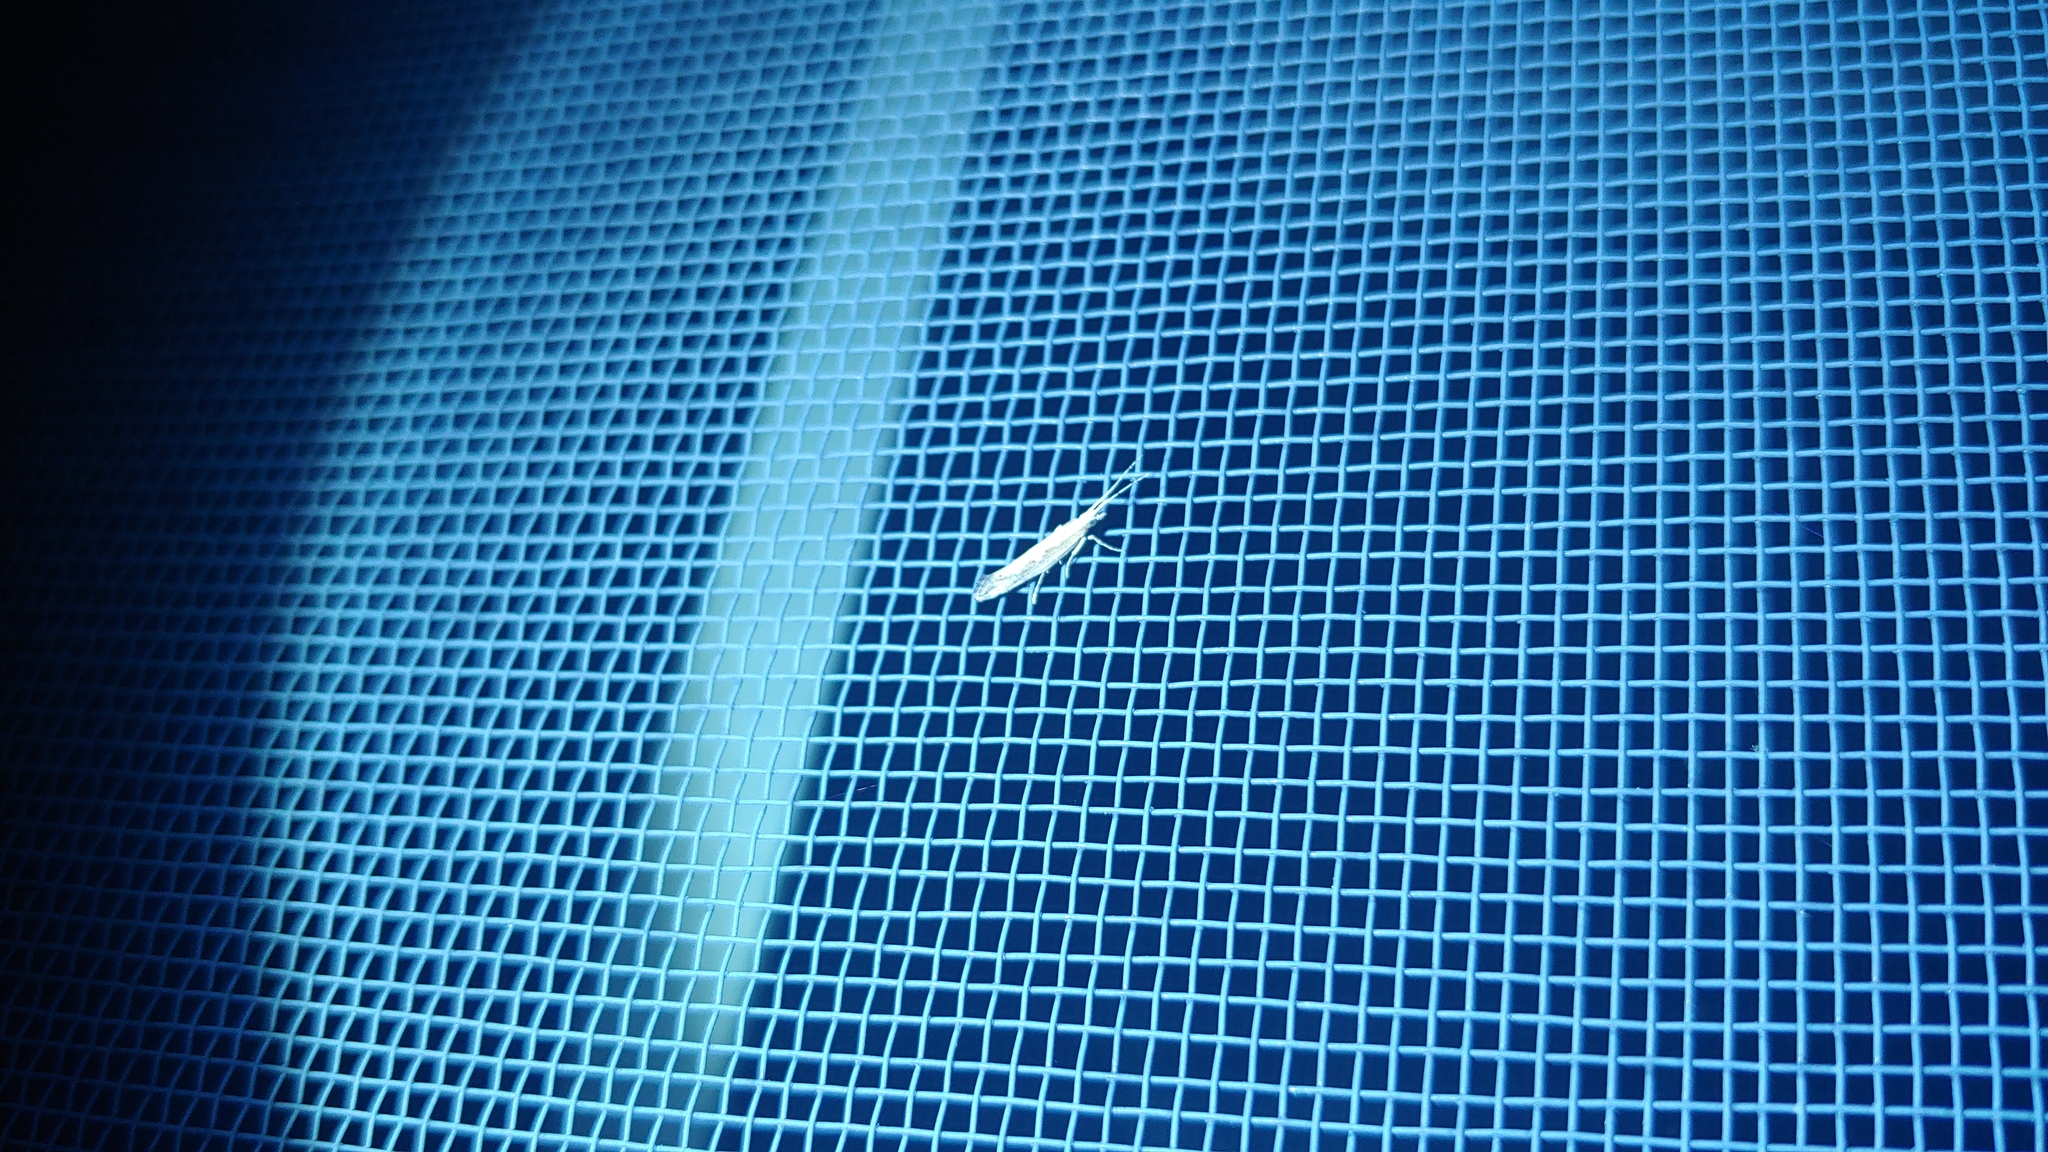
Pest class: diamondback_moth